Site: brandenburg
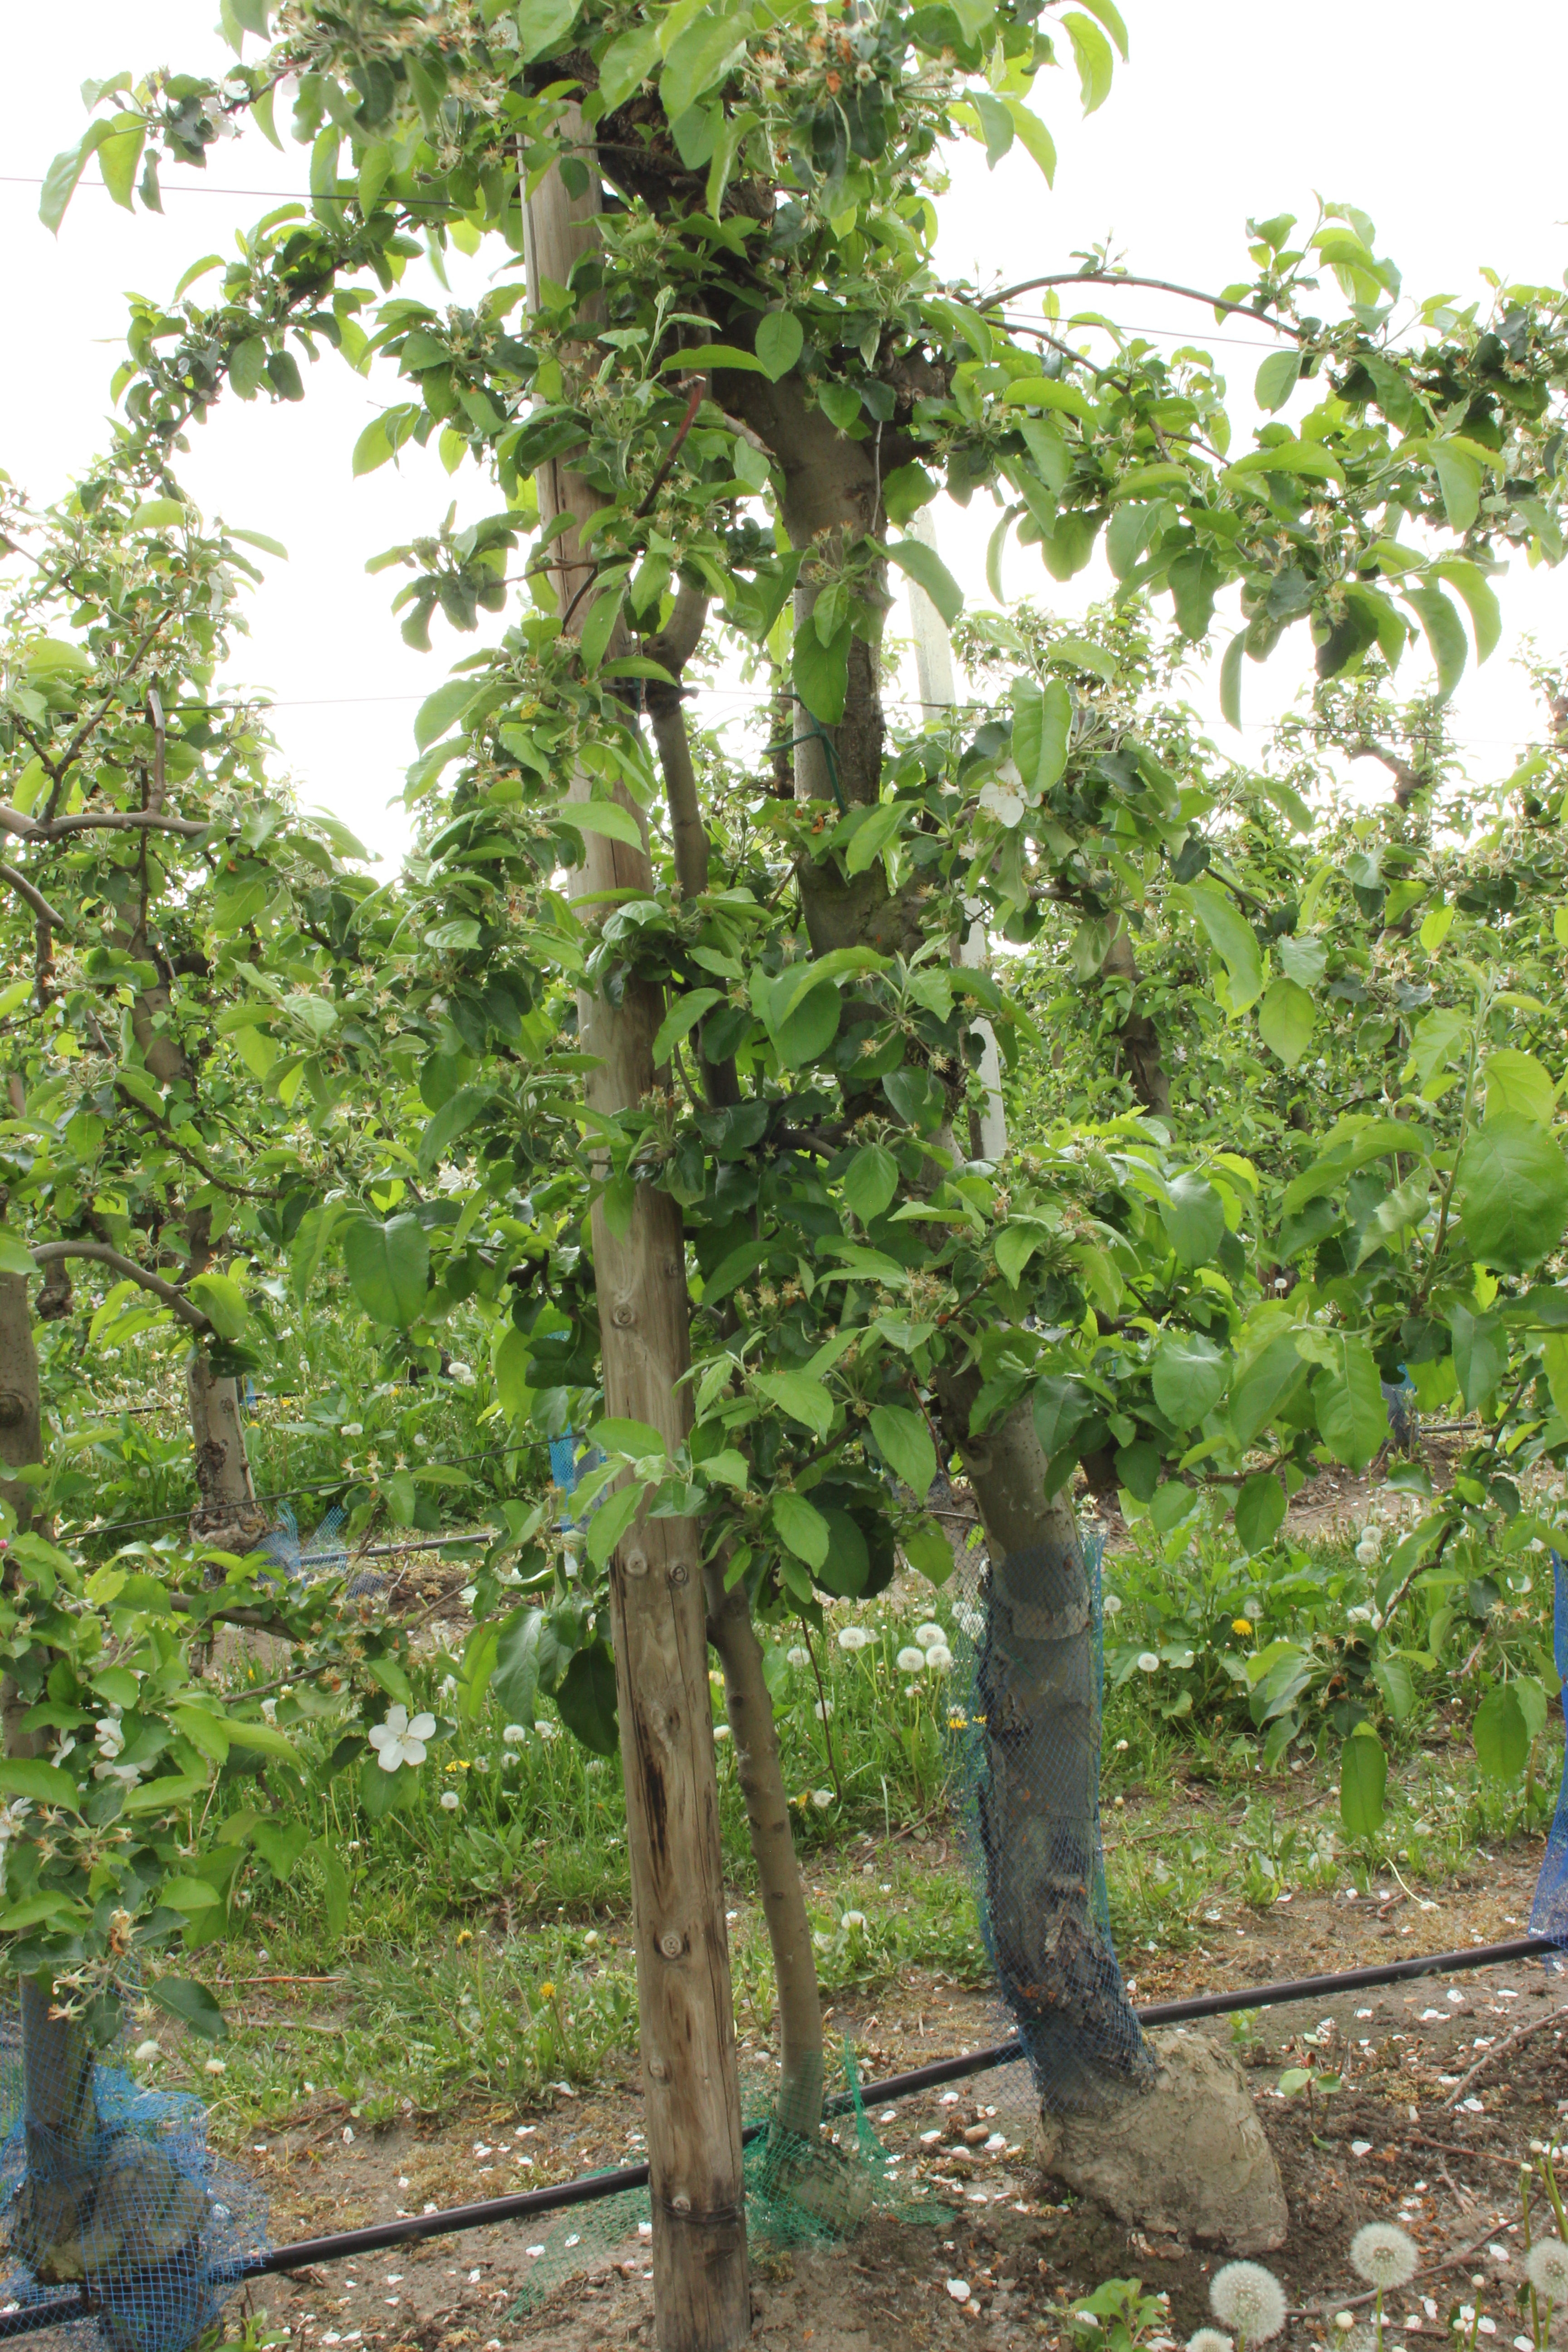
Growth stage (BBCH 67): Flowering